Santiago García Aracil

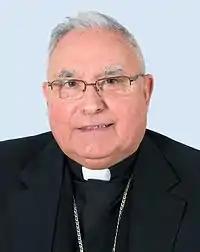

Santiago García Aracil (28 May 1940 – 28 December 2018) was a Spanish Catholic archbishop.